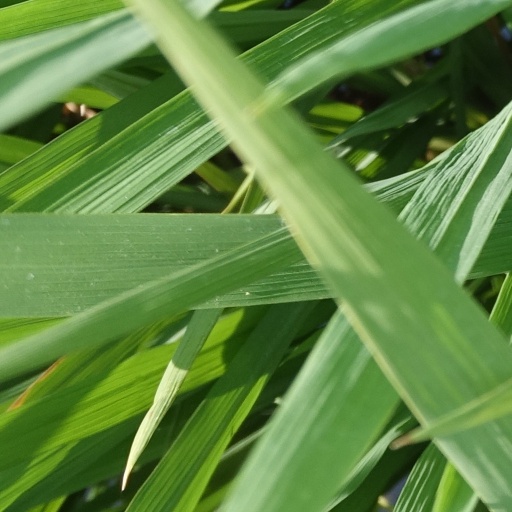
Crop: rice